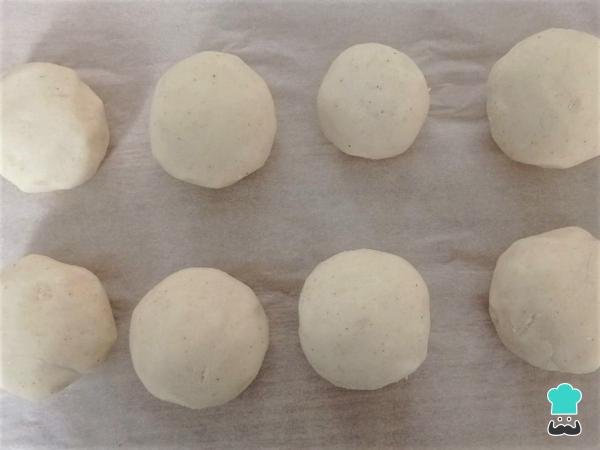
Posteriormente, divide la masa en distintas porciones (en este caso hemos optado por dividir en diez) y elabora pequeñas bolitas para después aplastar con cuidado para lograr la forma redondeada. Es recomendable que cada arepa tenga aproximadamente un centímetro y medio de grosor para poder rellenarlas más tarde.